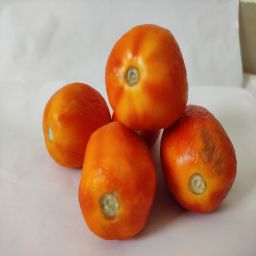
Crop: Tomato
Quality: Old